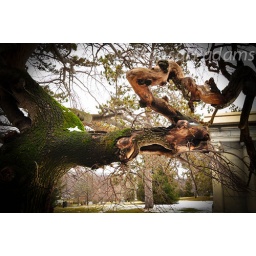
The scary tree in cedar hill cemetry